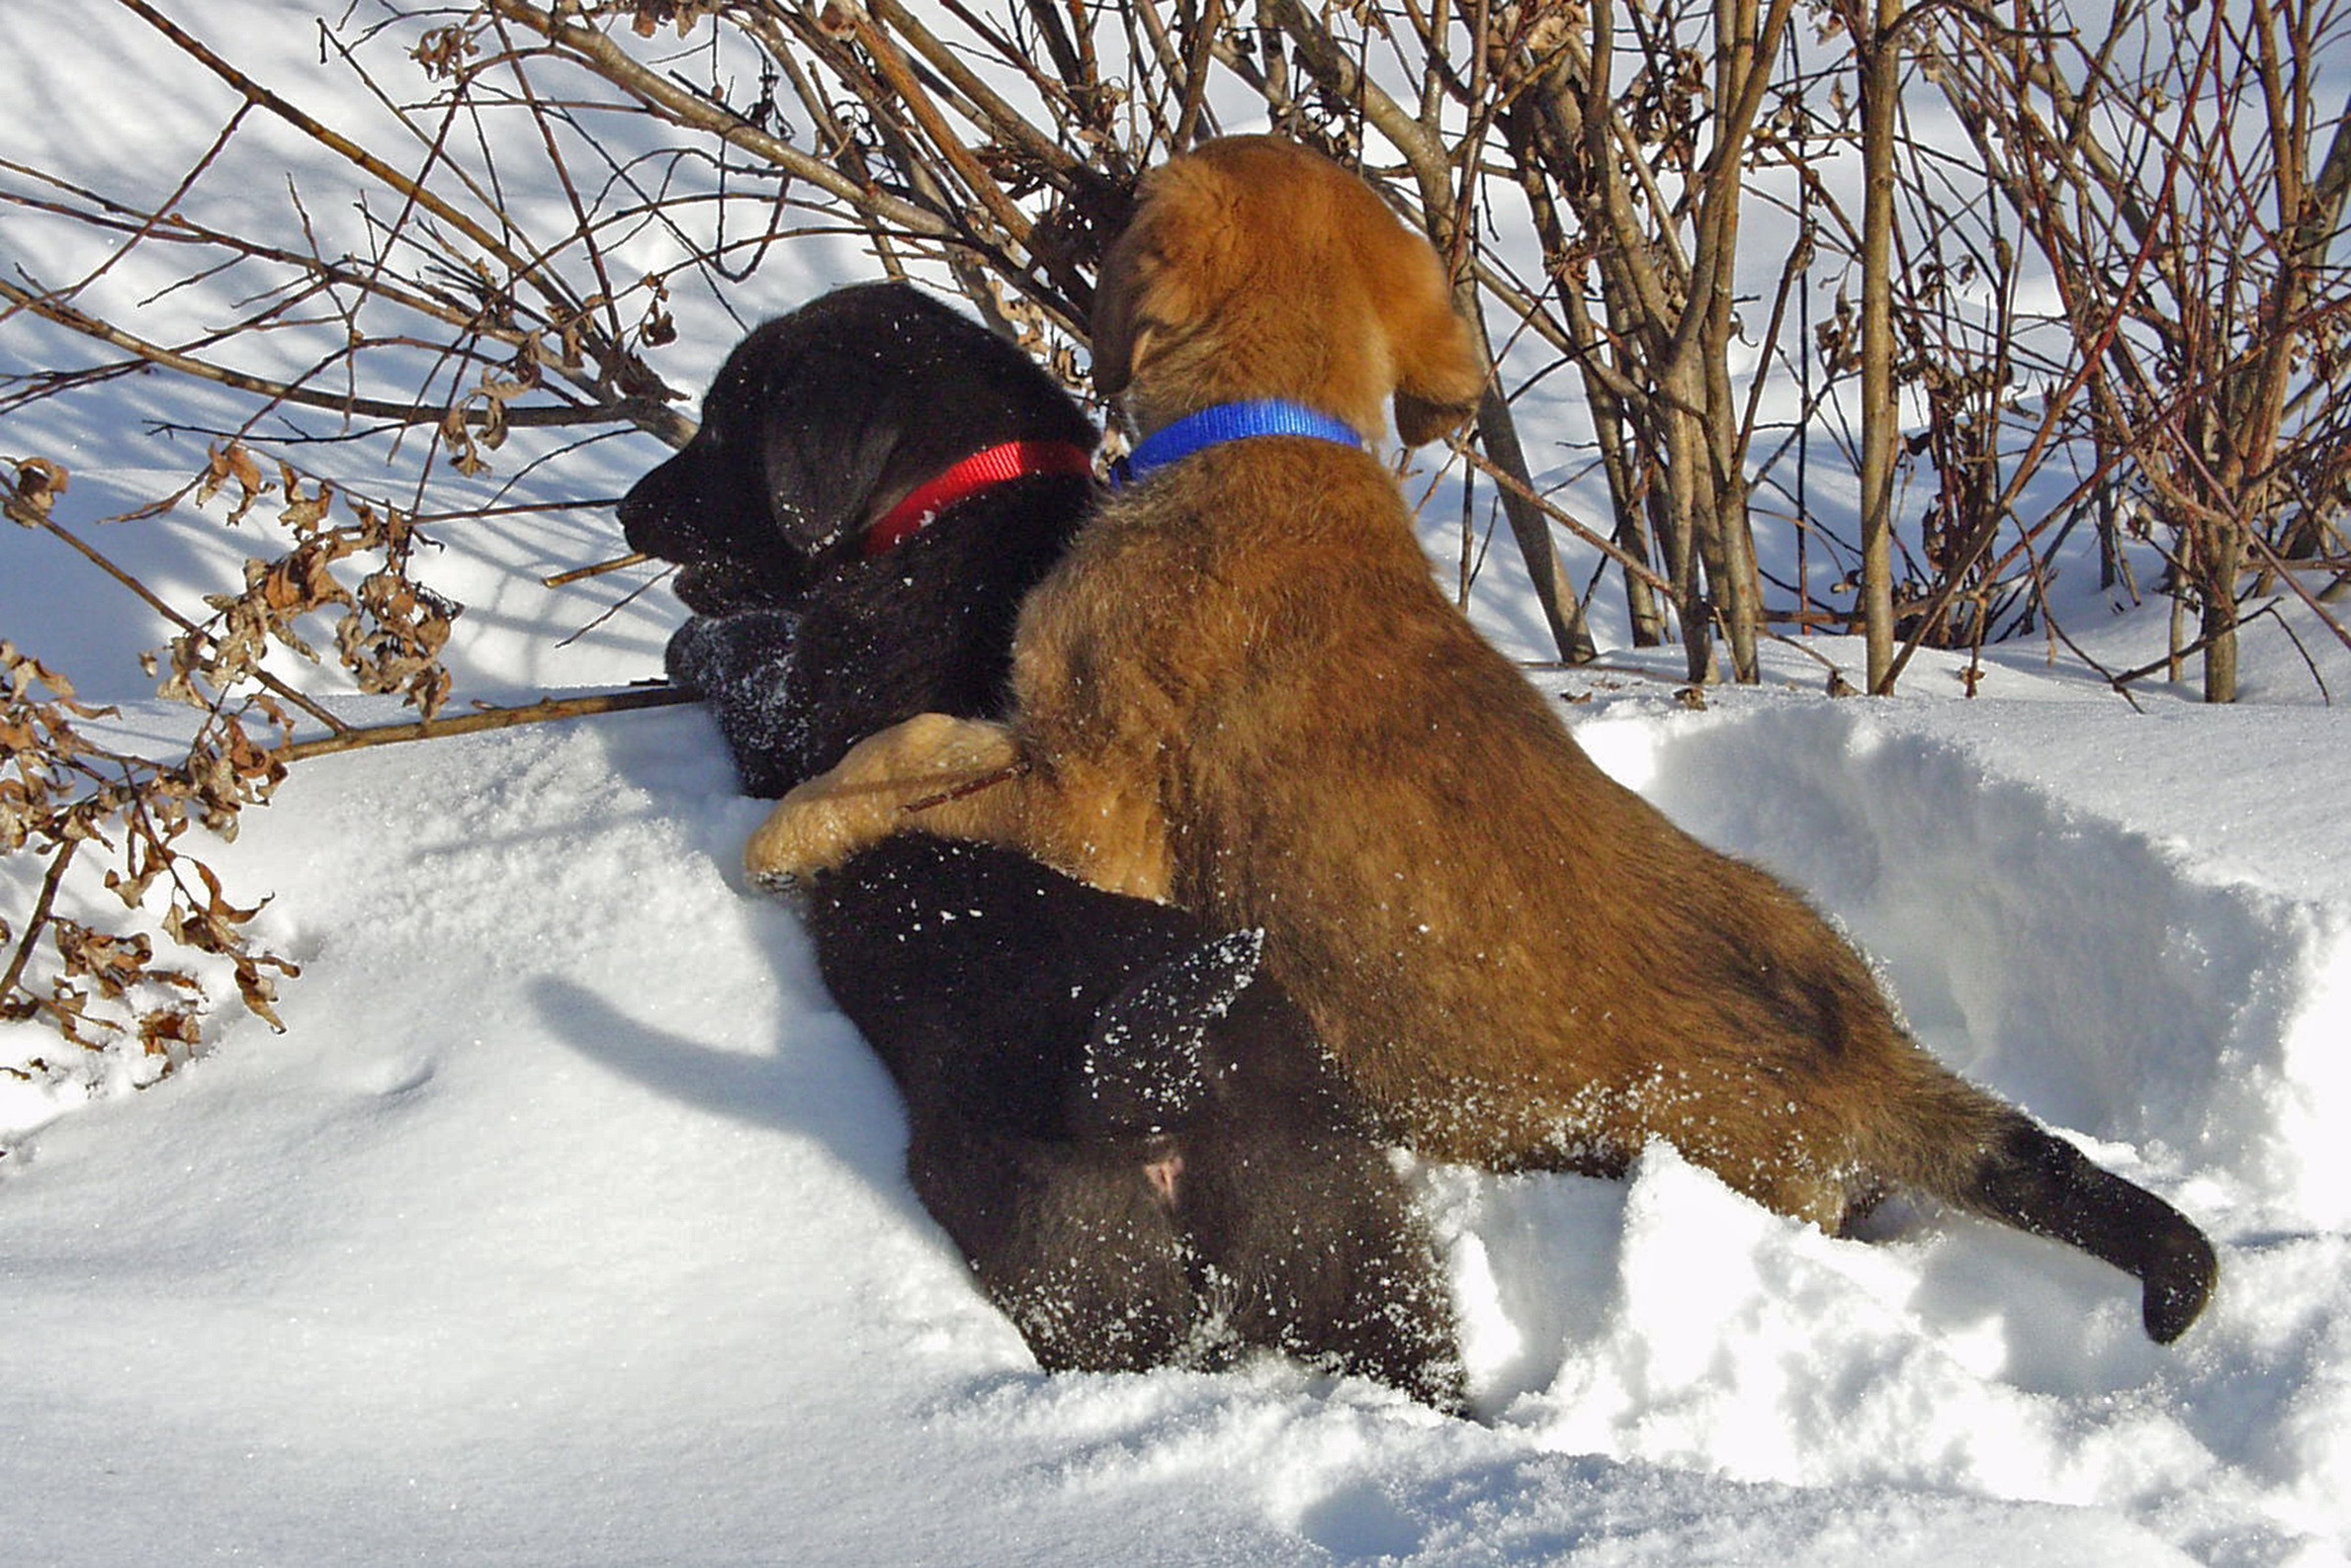
snow, winter, puppy, dog, animal, cute, pet, young, weather, mammal, playing, season, playful, labrador, canines, dog like mammal, buddy's